Grimsthorpe Castle

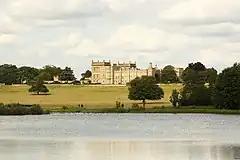
Grimsthorpe Castle, view from the park

The park was originally the southern edge of the great Lincolnshire forest, and its medieval deer park and Tudor oak park are crossed by fine avenues of trees. Oak trees which will have been among those recorded in the Domesday Book of 1086 were growing in the park when drawings of the park were made in the early 18th century. Some of these ancient trees were reportedly still alive in the 20th century. The present Grimsthorpe Castle park was designed by Lancelot "Capability" Brown (1771) and implemented by his patron, the 3rd Duke of Ancaster. The garden contains a knot garden, hedged rose gardens, a terrace with herbaceous and shrub borders, and a summerhouse designed by Vanbrugh. The formal flower and topiary garden leads imperceptibly into the woodland garden, and provides a fine setting for the ornamental vegetable garden and orchard, created in the 1960s by the Countess of Ancaster and Peter Coates. Intricate parterres marked with box hedges lie close to the Castle, and a dramatic herbaceous border frames views across the lake.